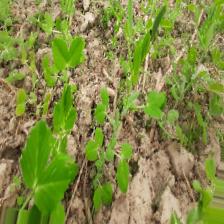
Label: Normal